Holt Coffey

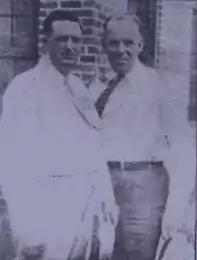
Sheriff Coffey, (left), with his ally in the Red Crown Court confrontation with Bonnie and Clyde, Capt. William Baxter of the Missouri Highway Patrol

Holt Coffey (August 2, 1891 – January 9, 1964) was the sheriff of Platte County, Missouri from 1933 until 1937 and again from 1941 until 1945. Coffey, along with newly elected Platte City Prosecutor David Clevenger, was responsible for cleaning up much of the small-time crime around Platte County, a suburb of freewheeling Kansas City, Missouri.